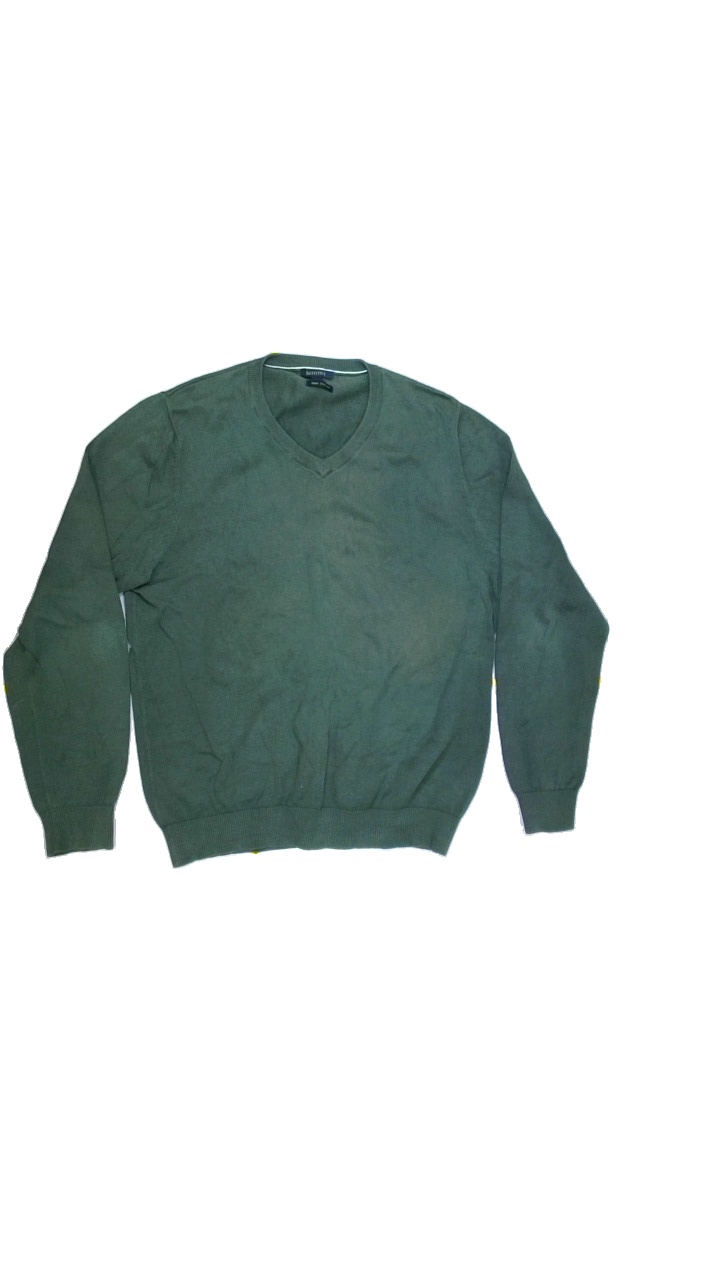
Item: Sweater (Men)
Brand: Batistini (dressman)
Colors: Green
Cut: Regular, V-collar
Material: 100%cotton
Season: Autumn
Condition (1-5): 2
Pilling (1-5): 4
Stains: Major
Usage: Export
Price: <50